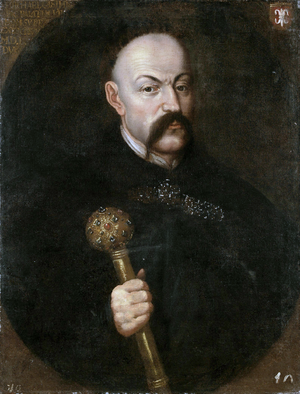
Michał Kazimierz Pac né en 1624 - mort le 4 avril 1682, magnat du Grand-Duché de Lituanie, membre de la famille Pac, hetman de Lituanie, grand hetman, voïvode de Vilnius.